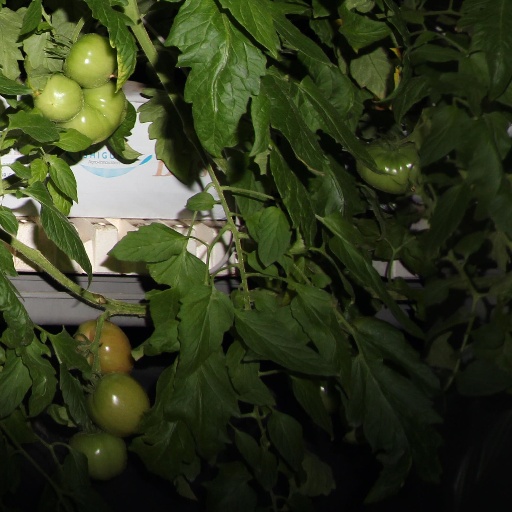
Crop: tomato